The Lettermen

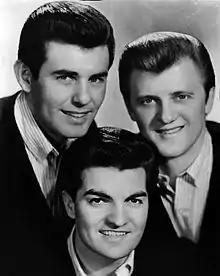
The Lettermen in 1964: Jim Pike, Bob Engemann, Tony Butala

The Lettermen are an American male pop vocal trio whose trademark is close-harmony pop songs with light arrangements. The group started in 1959. They have had two Top 10 singles (both No. 7), 16 Top 10 singles on the Adult Contemporary chart (including one No. 1), 32 consecutive "Billboard" chart albums, 11 gold records, and four Grammy nominations.